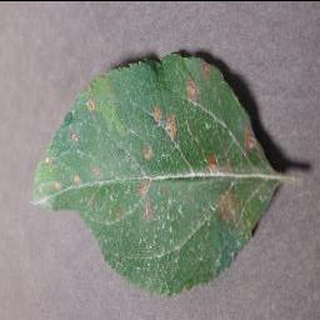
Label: apple_cedar_apple_rust